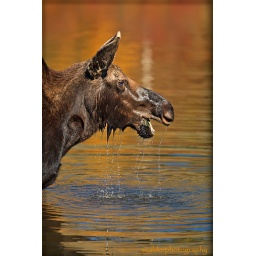
Female Moose lifting head out of water in Wyoming. Autumn tree colors are reflected in the water